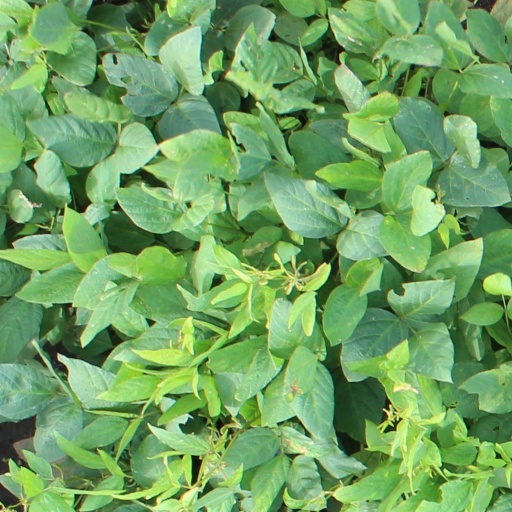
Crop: soybean